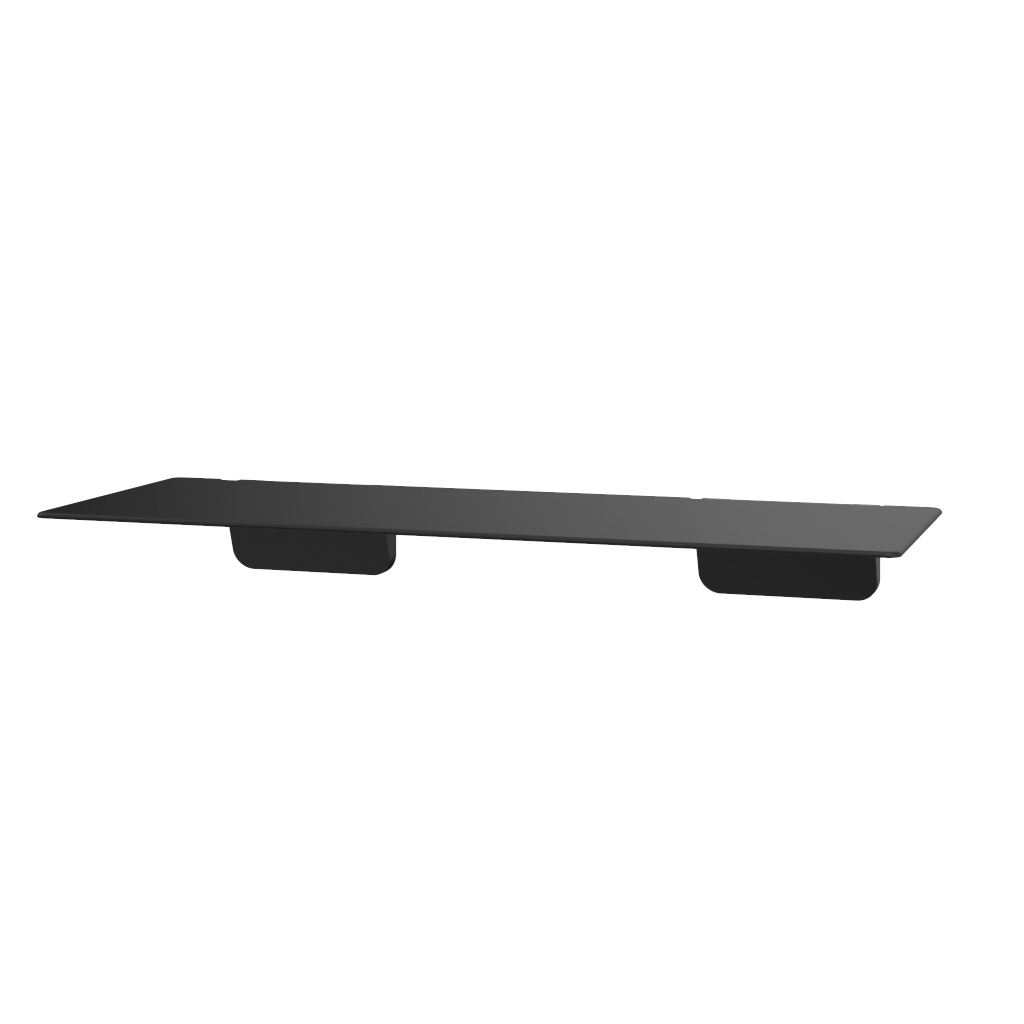
Liberty NZS4121 Wall Shower Seat 800 Wide Black Seat With Matt Black Cover - S01DZBMB
Relax and enjoy your private time with the stylish Liberty Fold Up Shower Seat Provide a fully compliant accessible shower suite for your public bathroom, accommodation or home. NZS4121 approved 800mm wide seat for wheelchair accessible bathroom. Compliant to New Zealand standard NZS4121 for accessible shower seats. Ergonomic design folds neatly up against wall High quality materials and finishes Seat finish is Matt Textured Black, the wall bracket cover plate available in different finishes including Natural Brushed Brass, Black, Brushed Nickel and Chrome 150kg capacity when installed into brick/masonry or multiple wall studs A stylish design to help prevent falls in the bathroom and live independently. If you have any questions or feedback please do not hesitate to contact us.
Brand: Avail Designs
Category: Health & Beauty > Health Care > Mobility & Accessibility > Accessibility Furniture & Fixtures > Shower Benches & Seats > Wall-Mounted Shower Seats